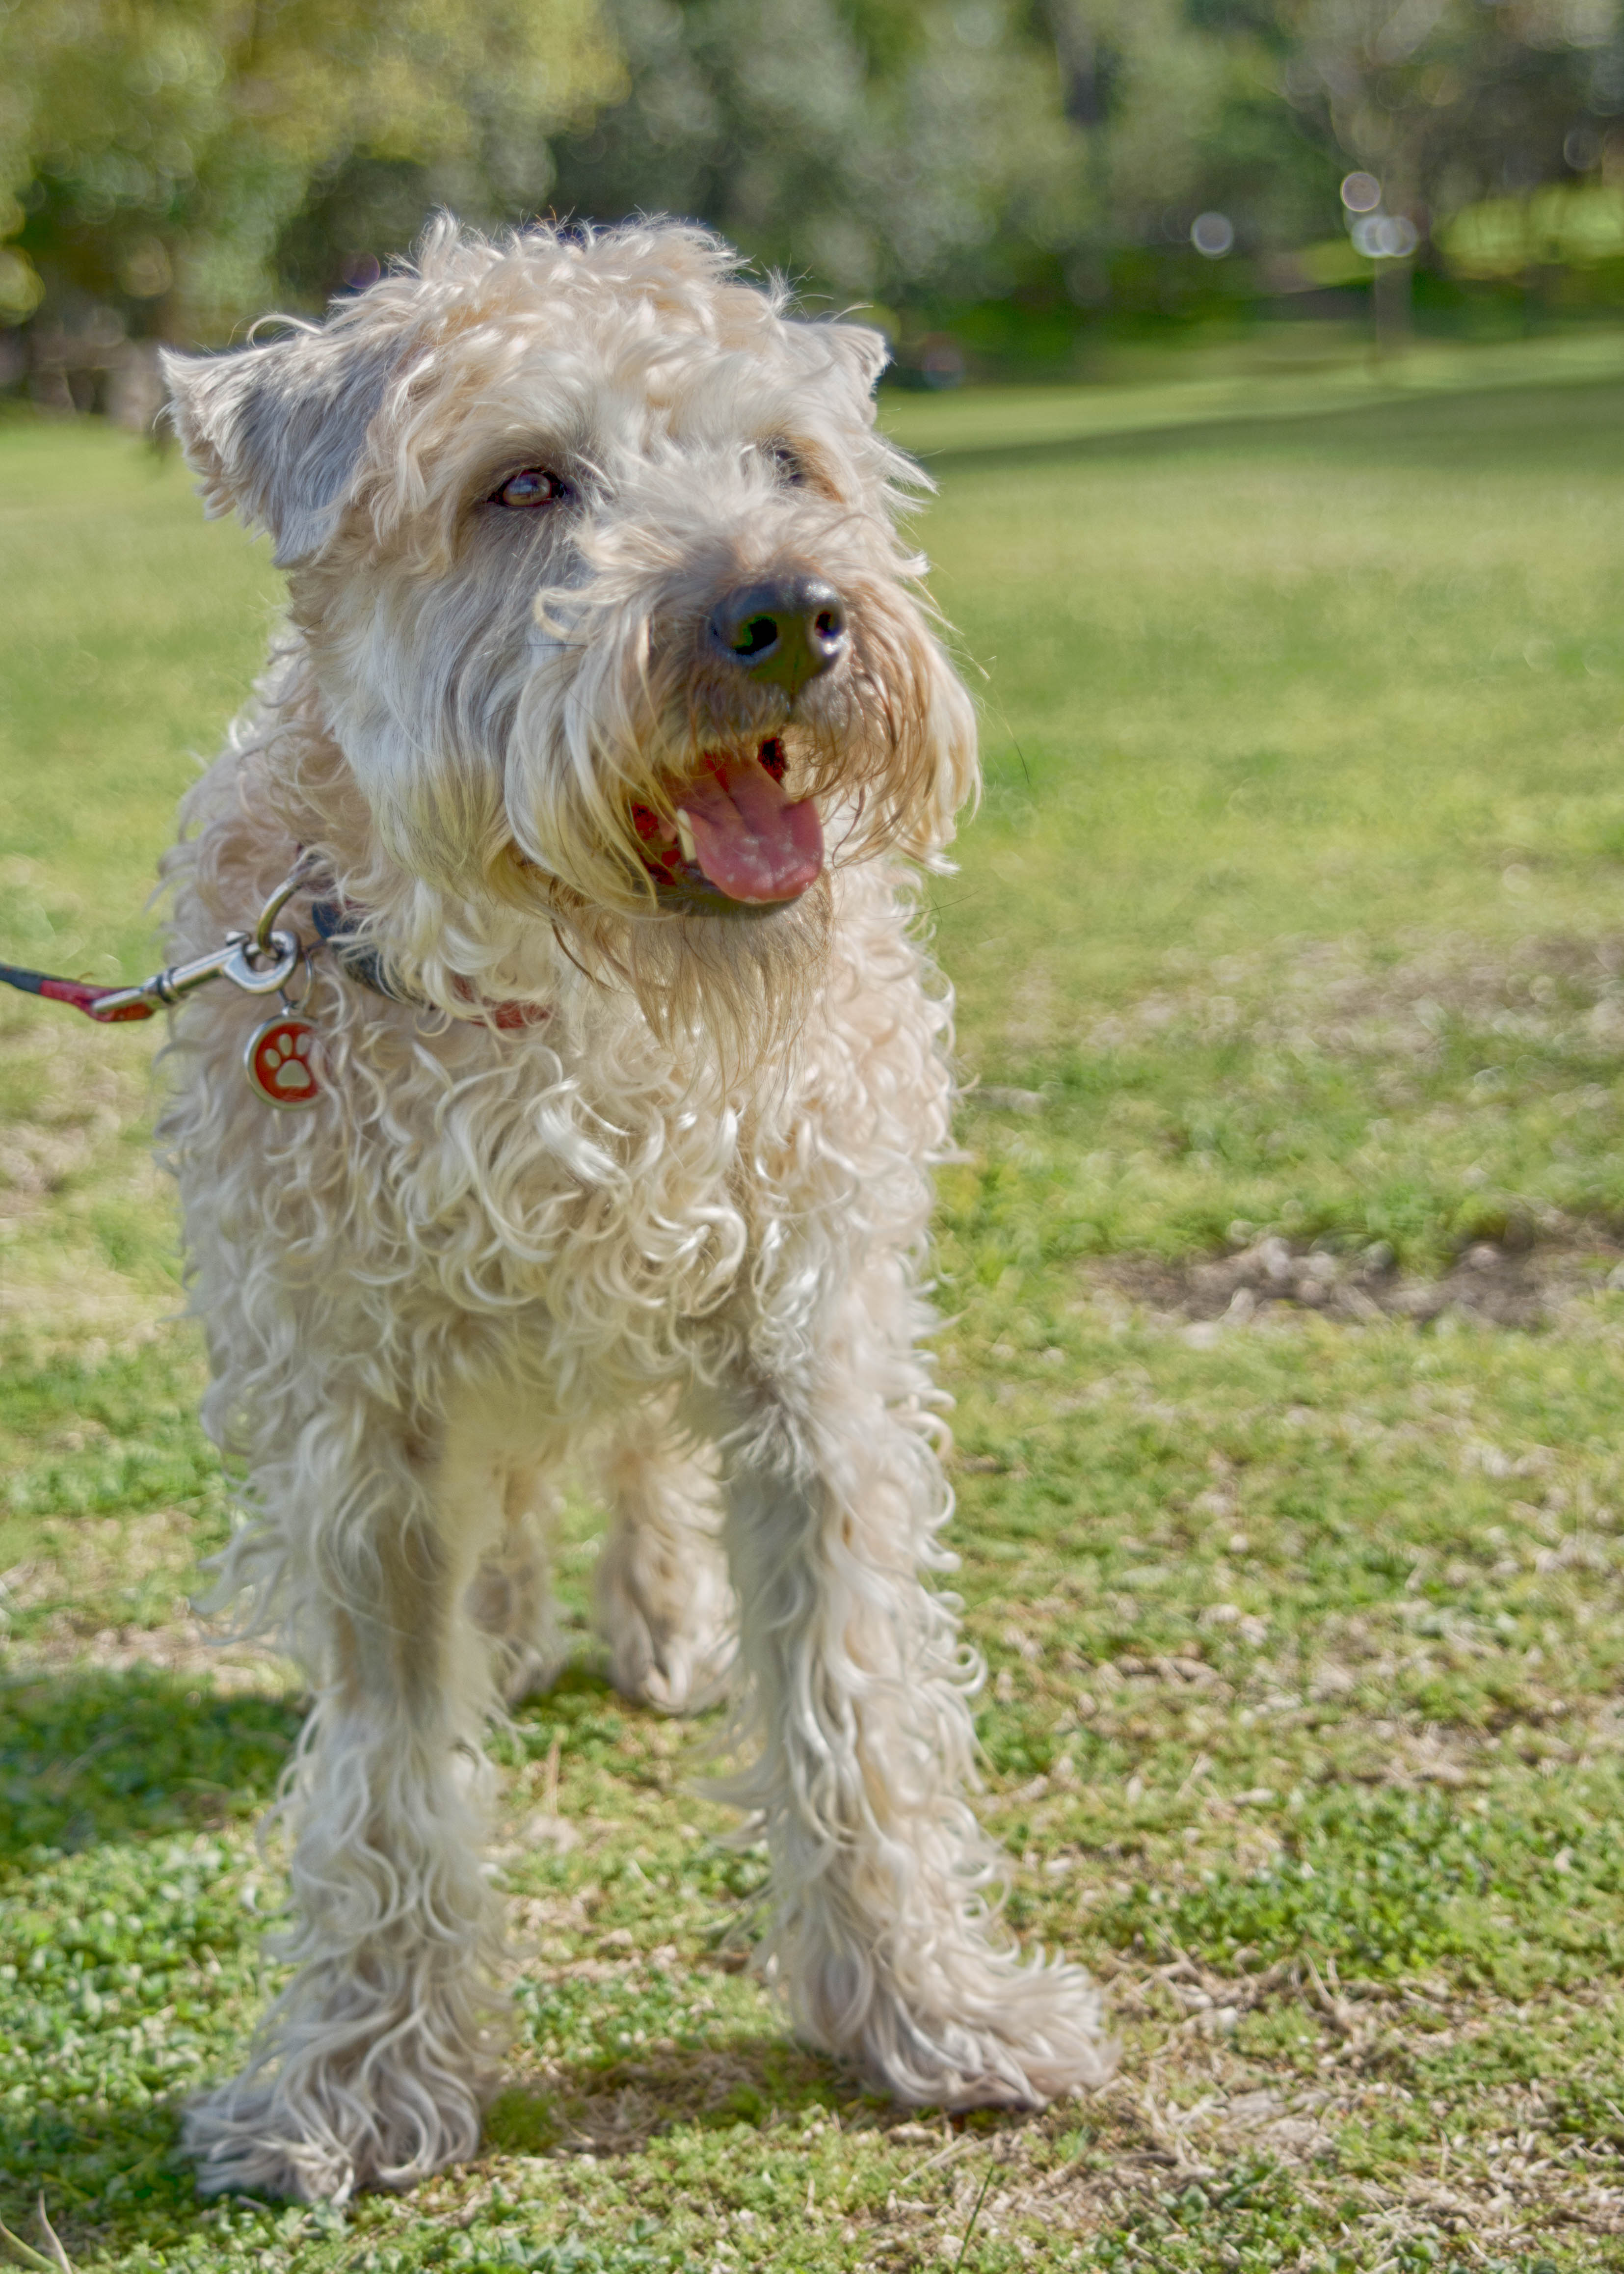
dog, animal, pet, mammal, vertebrate, schnauzer, miniature schnauzer, dog breed, terrier, wheatenterrier, cockapoo, irish soft coated wheaten terrier, lakeland terrier, dog like mammal, schnoodle, dandie dinmont terrier, glen of imaal terrier, dog crossbreeds, norfolk terrier, poodle crossbreed, welsh terrier, lagotto romagnolo, pumi, spinone italiano